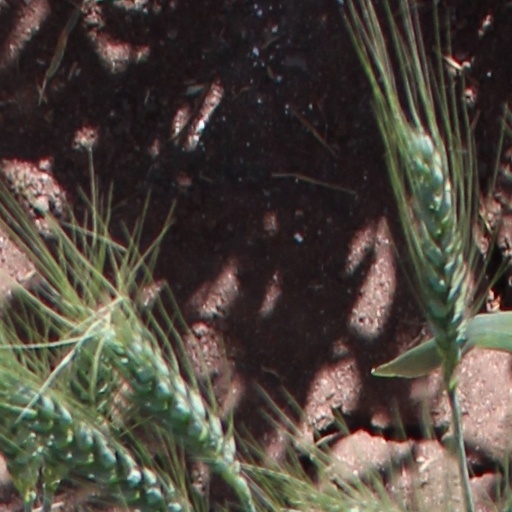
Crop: wheat